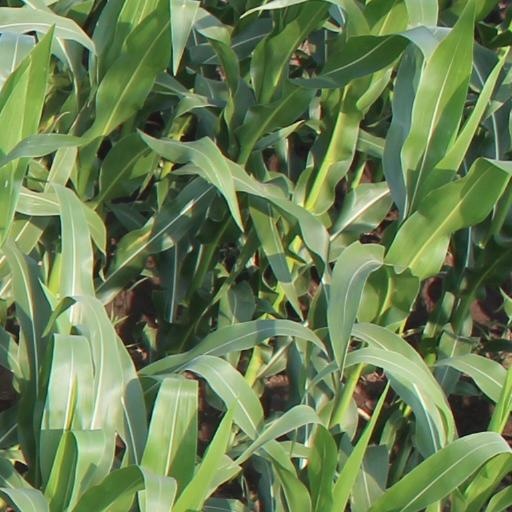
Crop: maize; corn